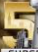
Number: 5